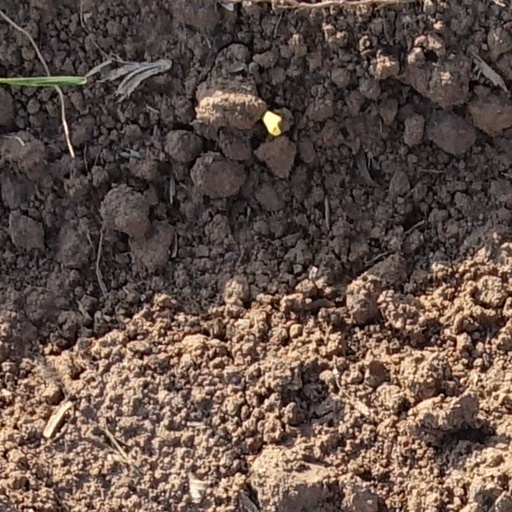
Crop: wheat